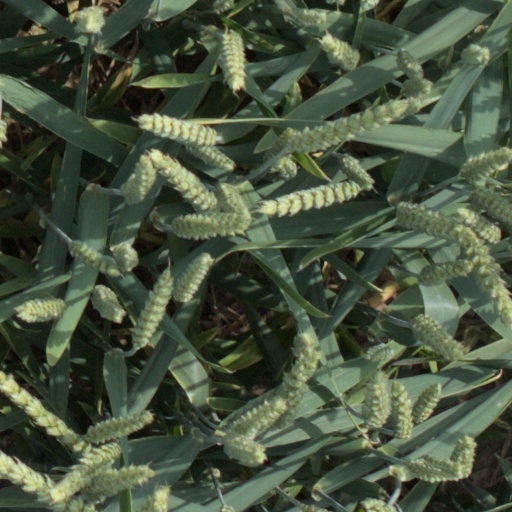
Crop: wheat